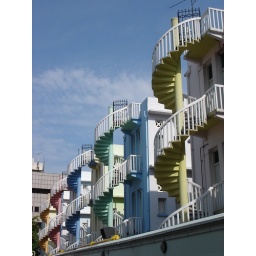
these buildings are on bugis street in singapore